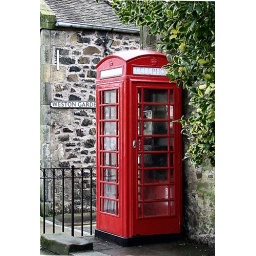
Quaint traditional red phone box in Weston Gardens, Haddington